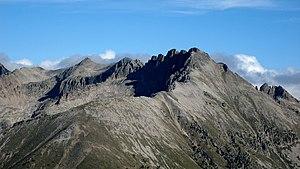
Crête Colombrons et pointe Giegn
La pointe Giegn est un sommet culminant à 2 888 m d'altitude entièrement situé en France dans le parc national du Mercantour. Il domine le lac Nègre.